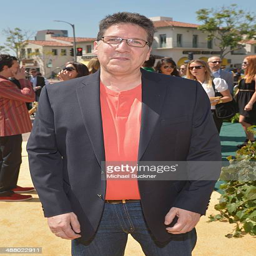
actor arrives at the premiere